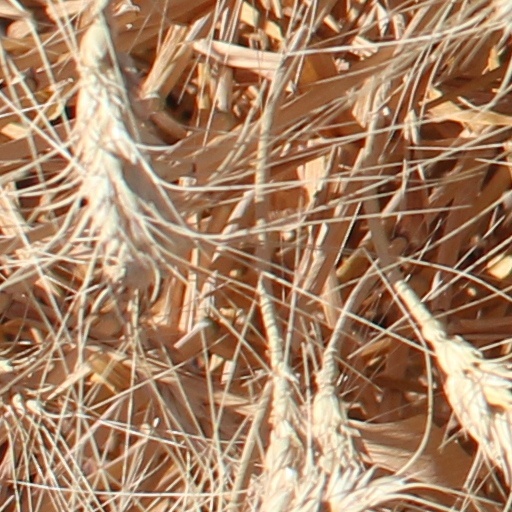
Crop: wheat